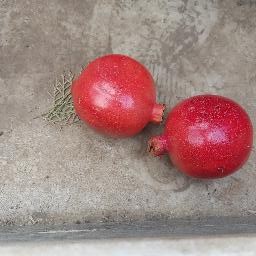
Fruit: Pomegranate
Quality: Good